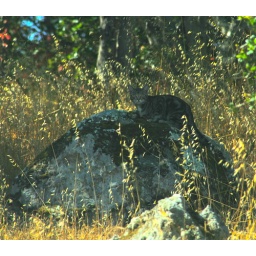
Visiting cat loves to sit on the rocks back in the trees. I think she believes that she is invisible!